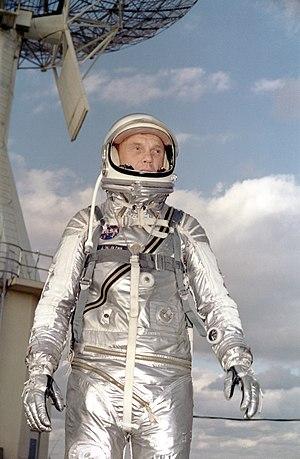
Le programme Mercury est le premier programme spatial américain à avoir envoyé un Américain dans l'espace. Il débute en 1958, quelques mois après la création de l'agence spatiale américaine NASA, et s'achève en 1963. Les objectifs du programme sont de placer un homme en orbite autour de la Terre, d'étudier les effets de l'impesanteur sur l'organisme humain et de mettre au point un système de récupération fiable du véhicule spatial et de son équipage.